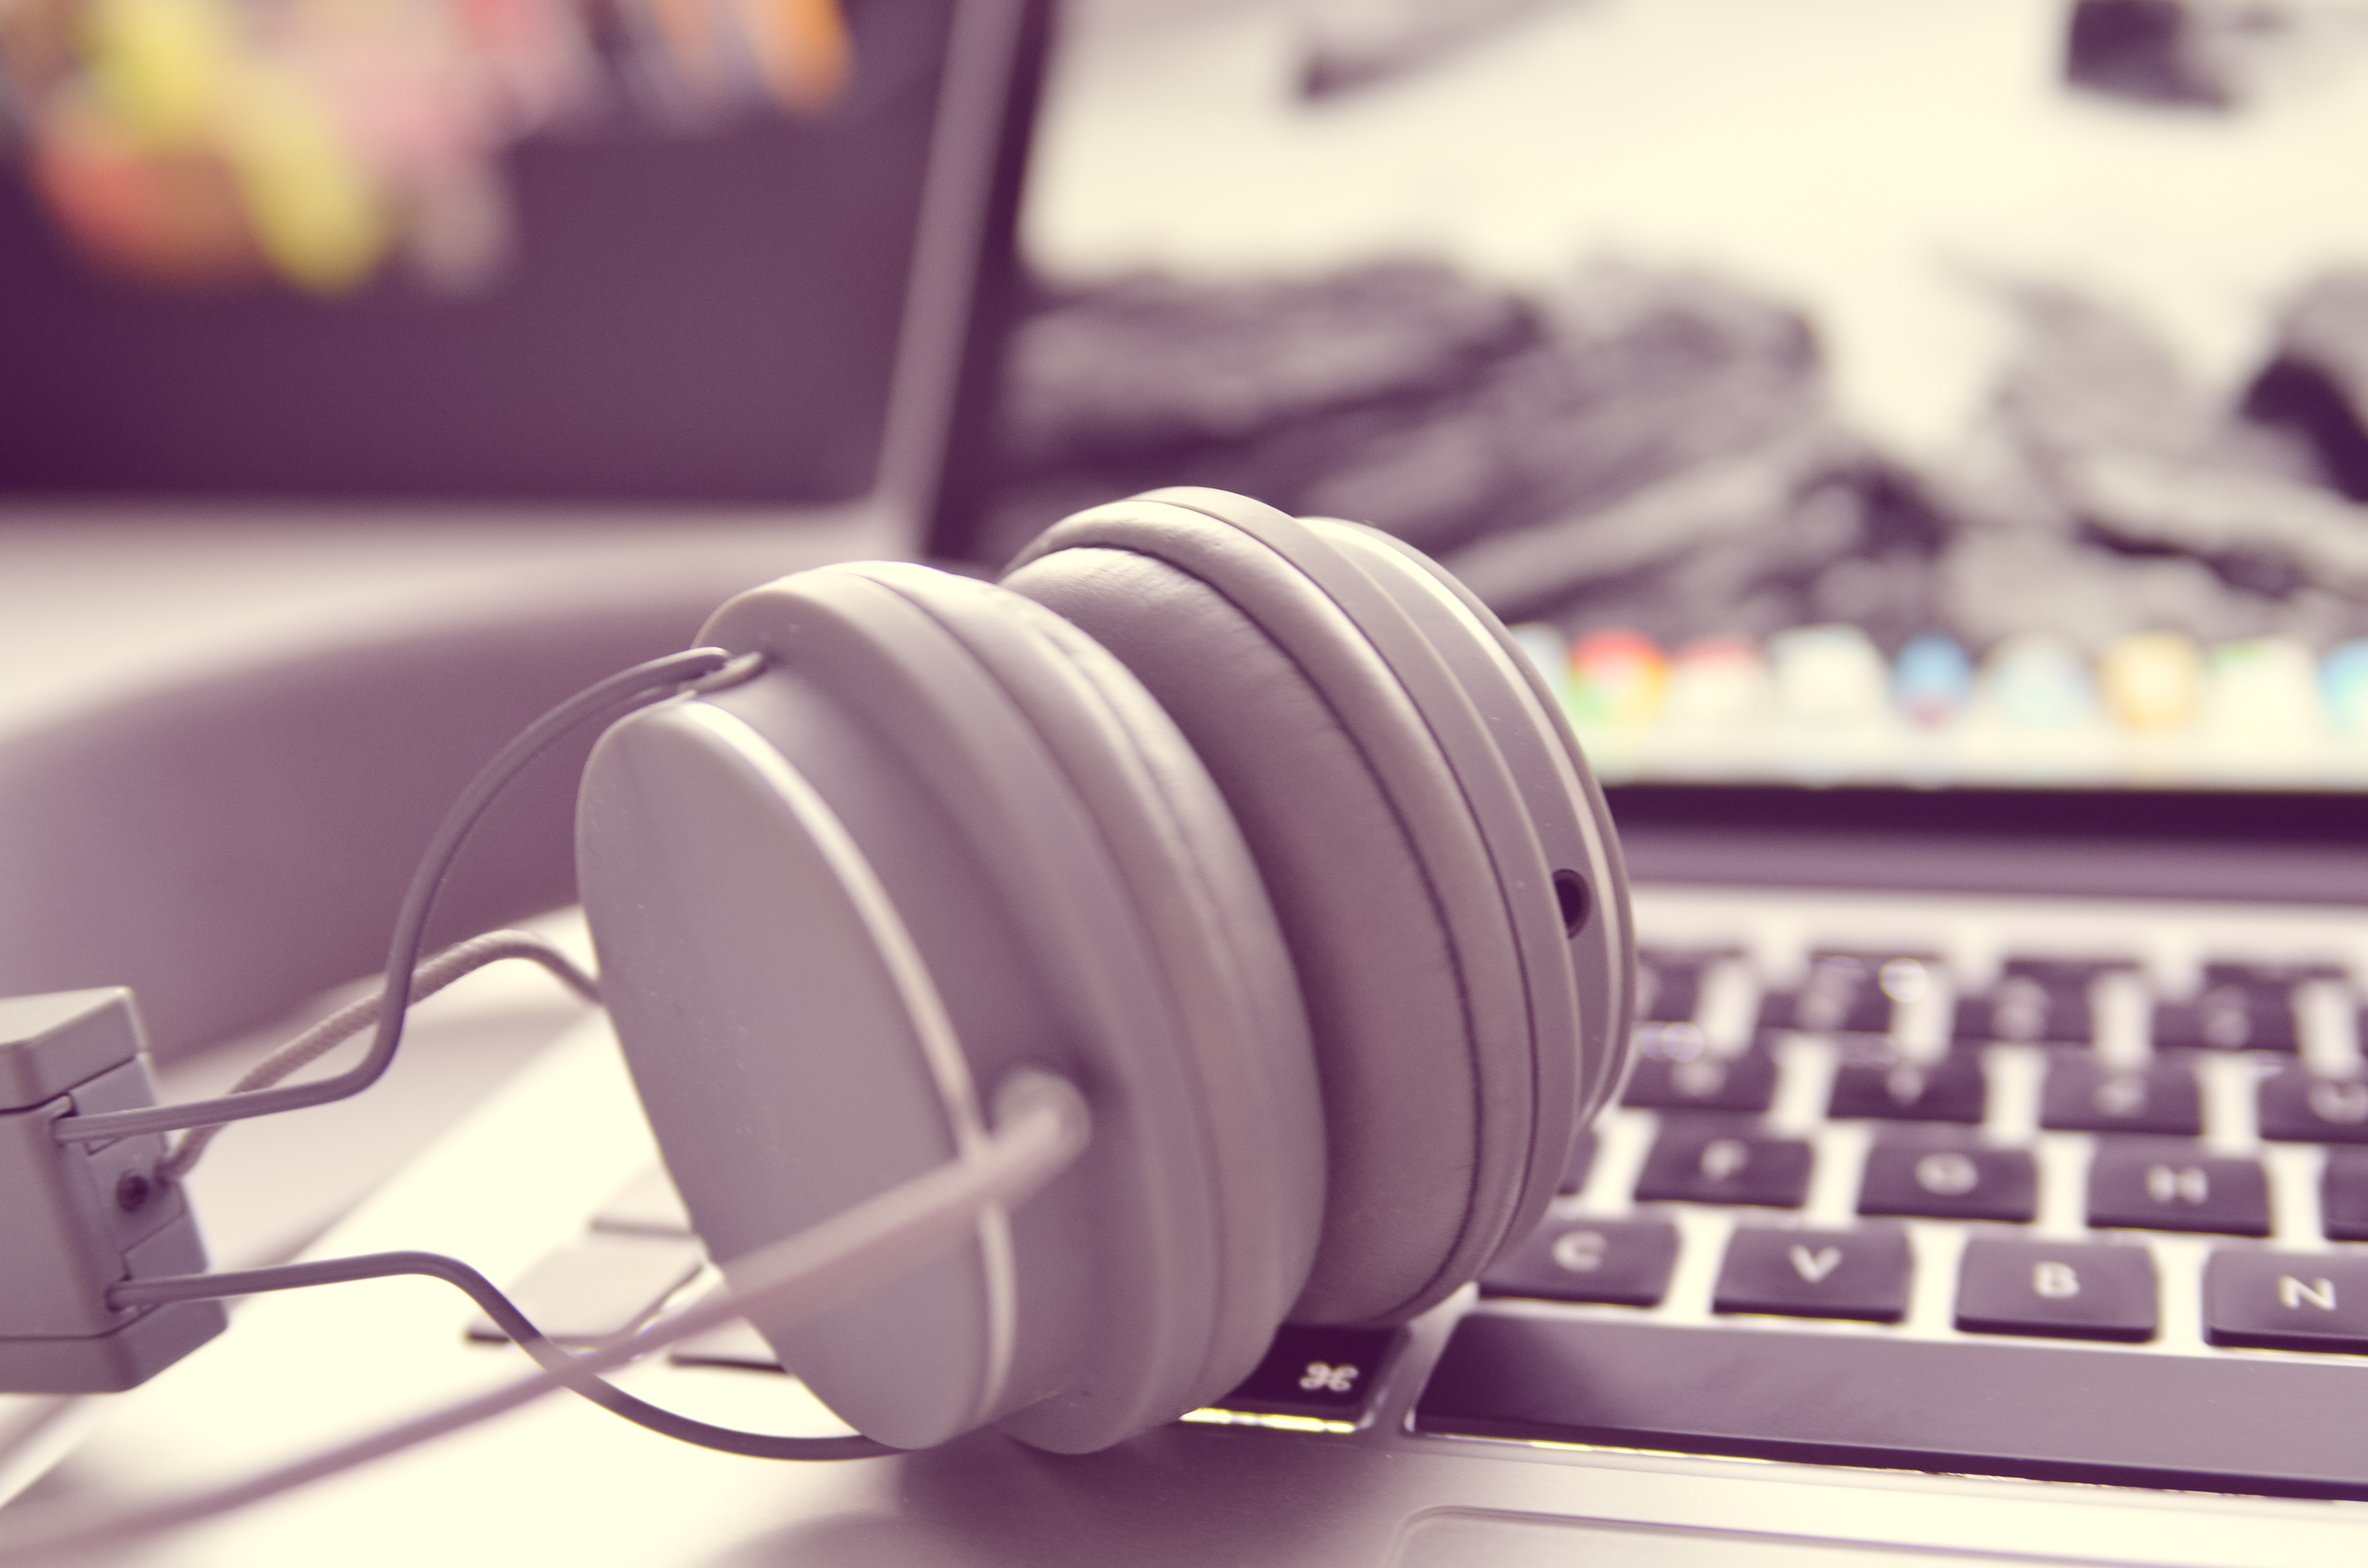
laptop, notebook, computer, apple, technology, white, photography, purple, internet, color, office, gadget, close up, grey, audio, headphones, eye, hardware, organ, audio equipment, laptop computer, electronic device